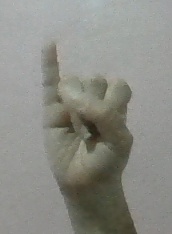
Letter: meem